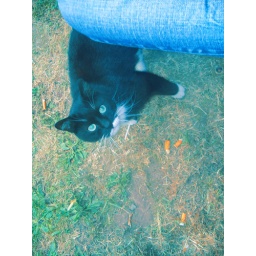
A Super cute kitty cat was wandering around our hostel in Bruxelles in 02.07